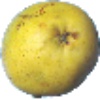
Label: pear_monster